Melinda Pavey

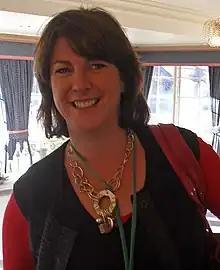

Melinda Jane Pavey (born 1969), is a former Australian politician. Pavey had been a member of the New South Wales Legislative Assembly from 2015 to 2023, representing the seat of Oxley for The Nationals. She was previously a member of the New South Wales Legislative Council between 2002 and 2015.